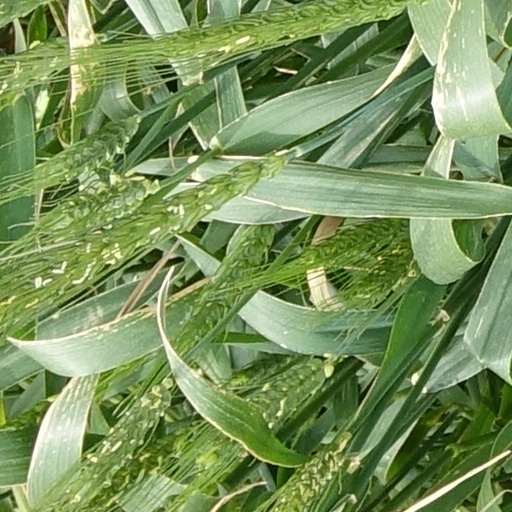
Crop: wheat